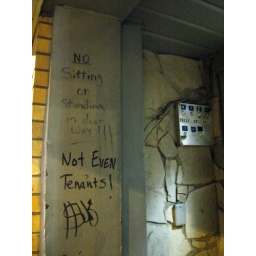
no sitting or standing in door way!!!